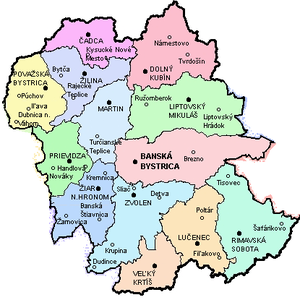
La Slovaquie centrale a constitué de 1960 à 1990 une région administrative de la Tchécoslovaquie, dont le chef-lieu était Banská Bystrica.